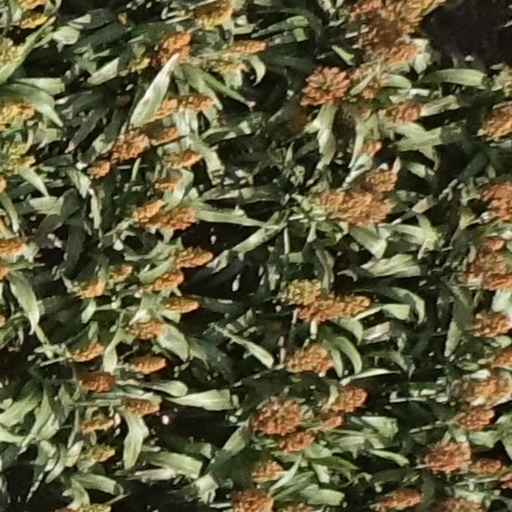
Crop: sorghum